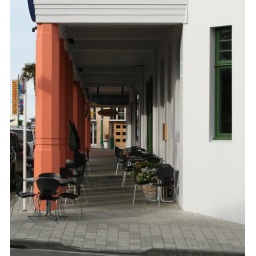
I really liked the use of orange and green in this building's decoration.